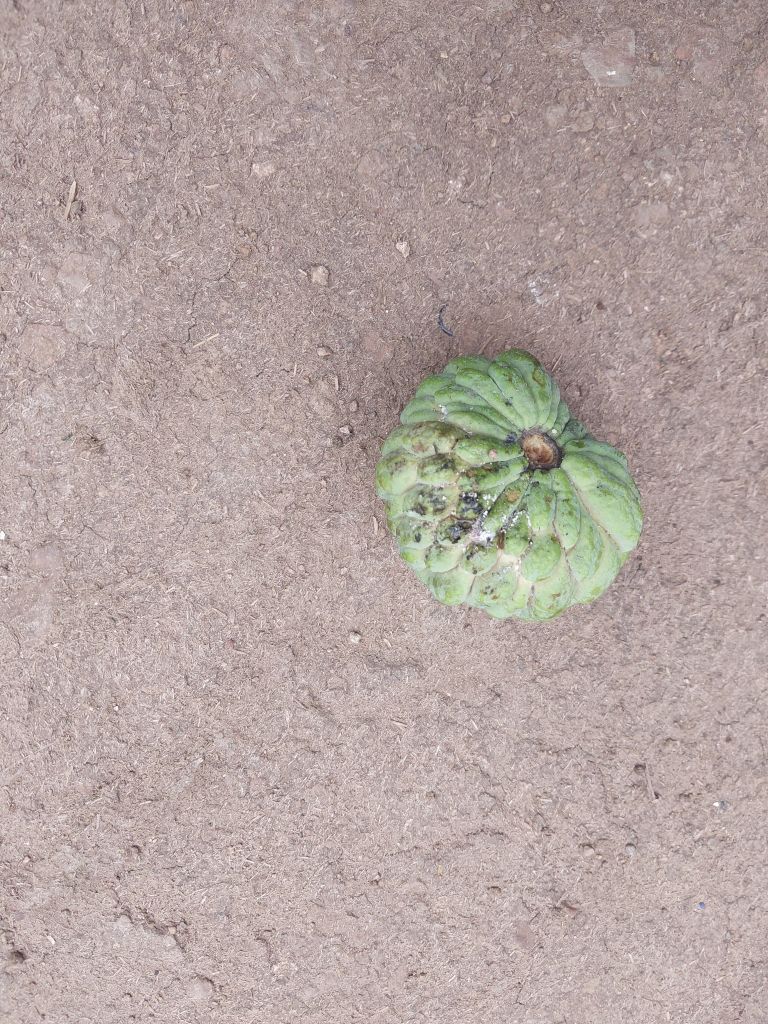
Disease label: Leaf spot on fruit